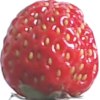
Label: strawberry